Little Band scene

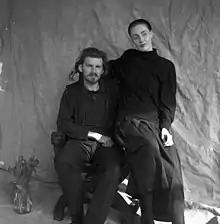
Dead Can Dance members Brendan Perry and Lisa Gerrard met in the Little Band scene.

Several lasting musical partnerships were forged in the scene: Lisa Gerrard and Brendan Perry went on to achieve international fame as Dead Can Dance; members of the Jetsonnes regrouped to form Hunters & Collectors; Kim Beissel and Chris Astley joined the Melbourne incarnation of Crime & the City Solution; and the Serious Young Insects later became Boom Crash Opera. Zorros also formed out of an impromptu jam during one of the Champion Hotel's Little Band Nights in early 1980.